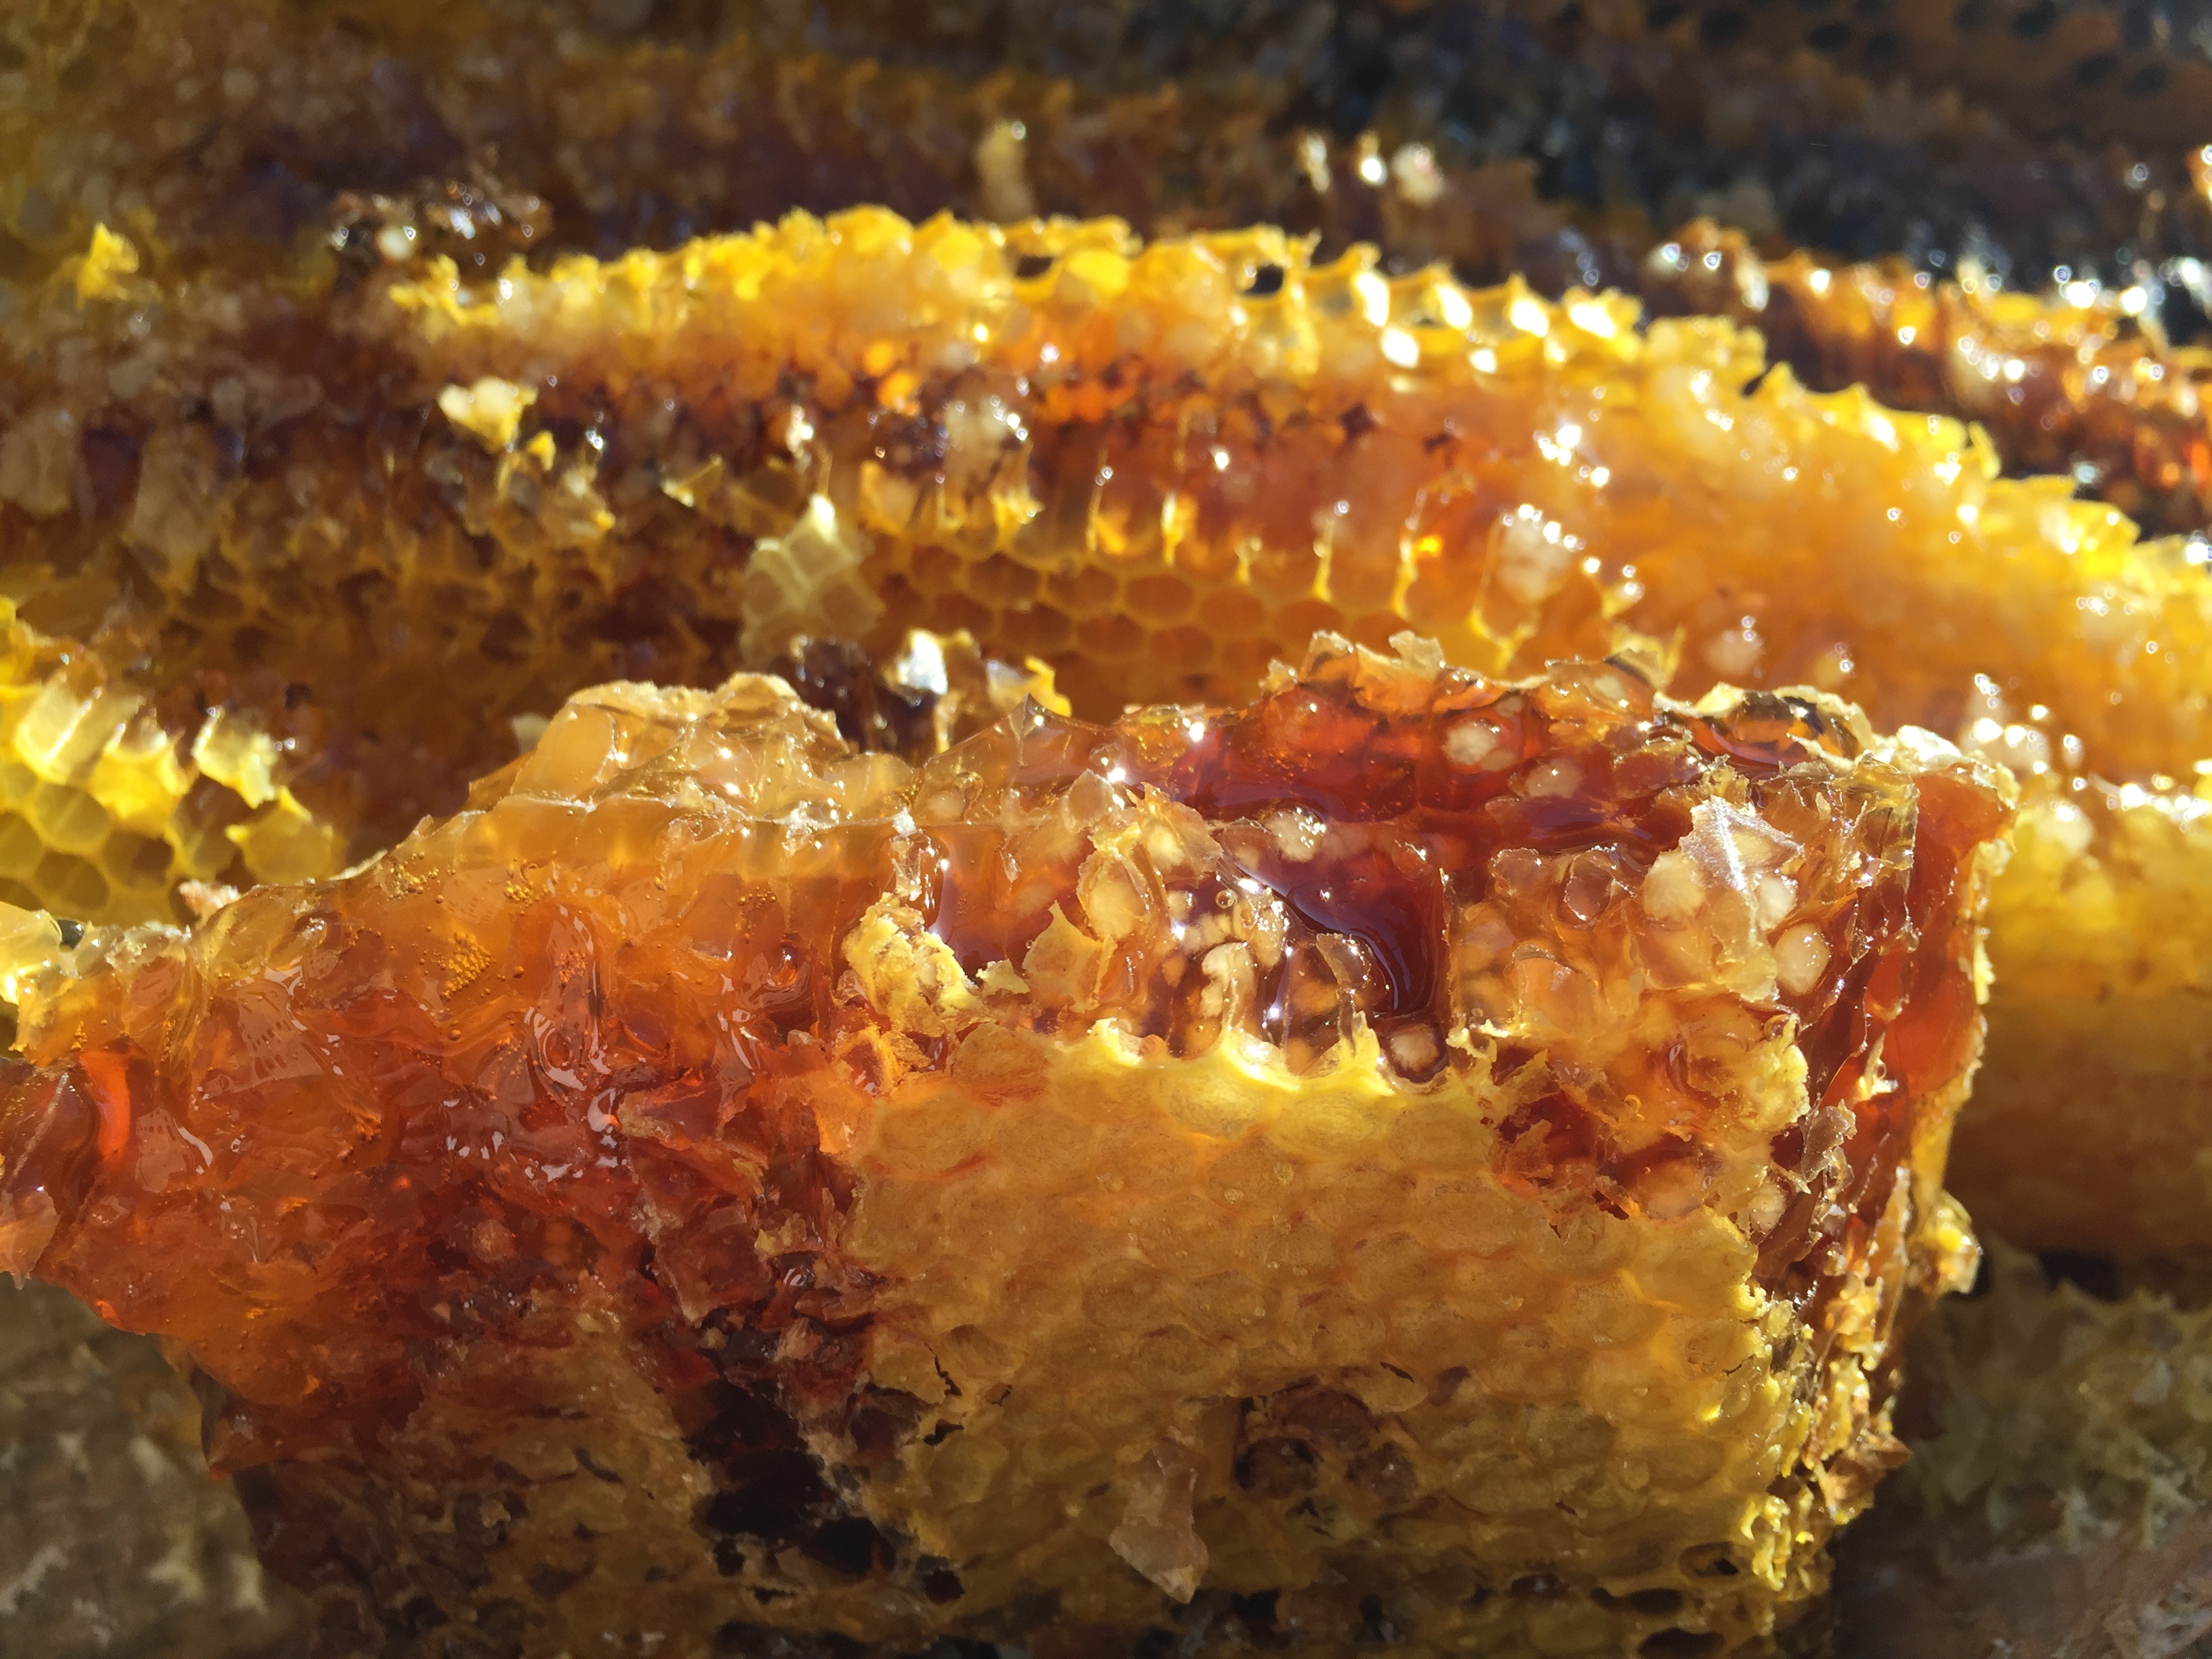
dish, food, natural, invertebrate, the original ecology, soil honey